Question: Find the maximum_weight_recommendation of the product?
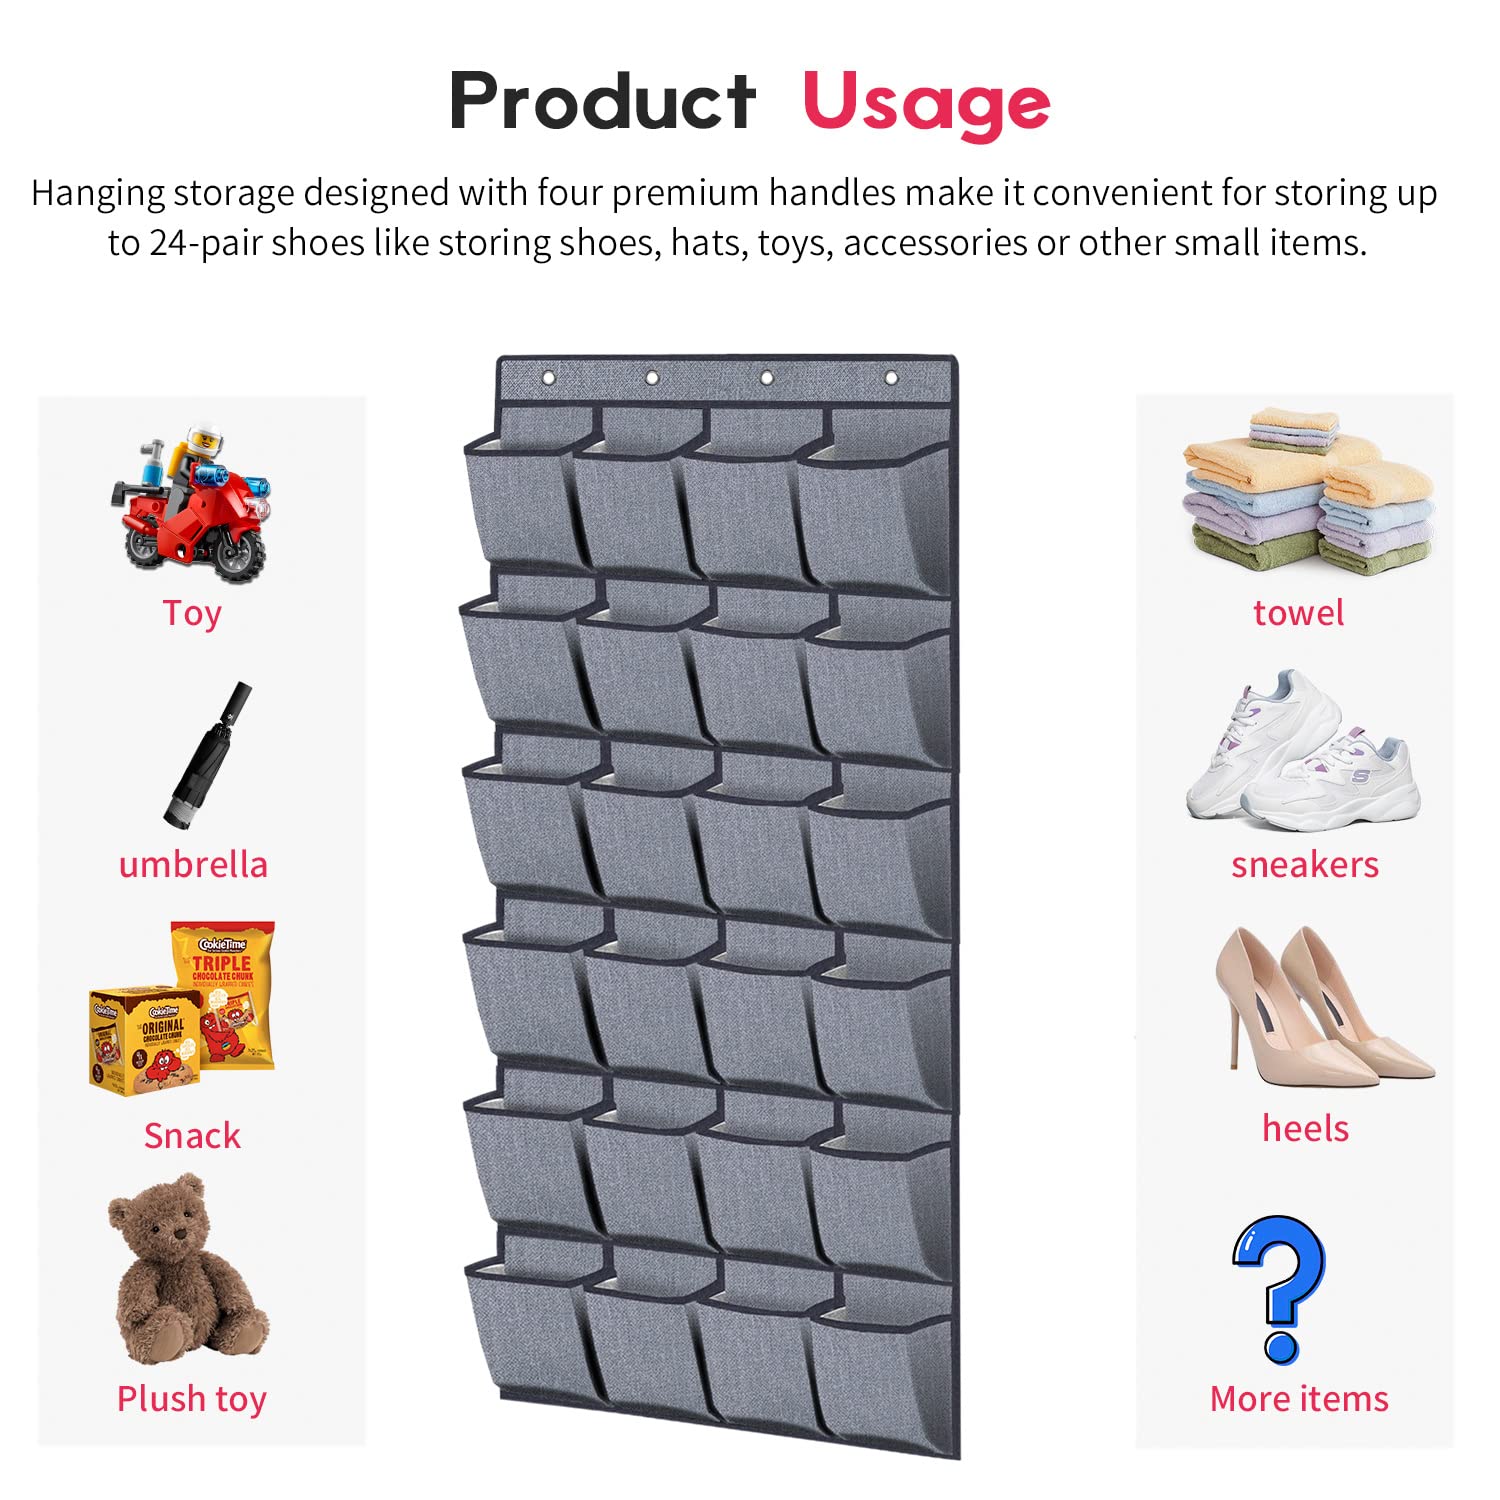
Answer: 24.0 ton